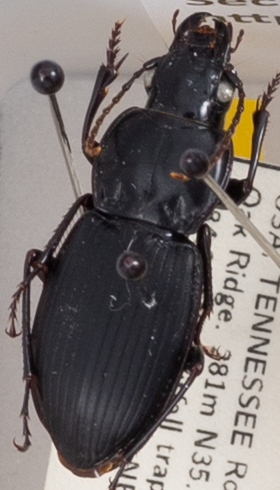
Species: Cyclotrachelus sigillatus
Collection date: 2022-07-06
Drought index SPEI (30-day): -0.528
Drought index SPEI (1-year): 0.216
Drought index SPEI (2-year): -0.006